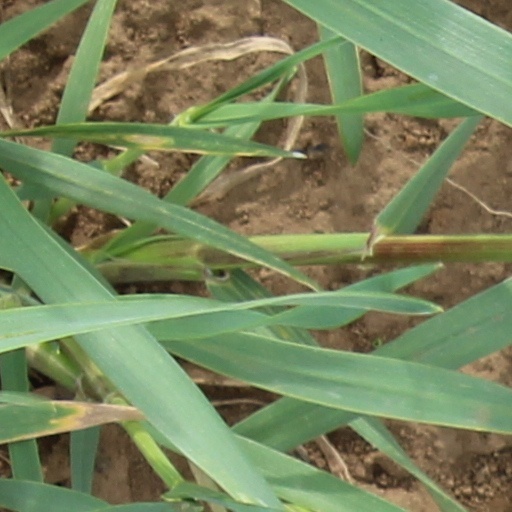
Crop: wheat